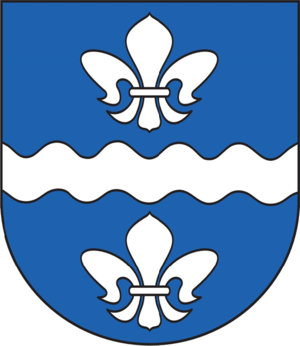
Andrespol est une gmina rurale du powiat de Łódź-est, dans la Łódź, dans le centre de la Pologne.